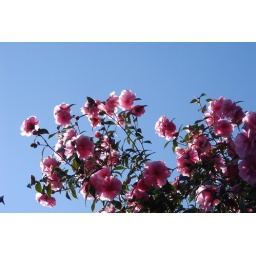
flower in sky